Mexican pop music

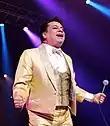
Legendary Mexican music icon, Juan Gabriel

On September 13, 1969, Televisa, a Mexican company and the world's largest Spanish-language television network launched the variety show "Siempre en Domingo" ("Always on Sundays") hosted by Raúl Velasco. "Siempre en Domingo" became one of the most popular TV shows in Latin America with about 420 million television viewers around the world (according to Televisa and their partners). "Siempre en Domingo" was a TV show where many artists performed and debuted. At the time, an appearance was a hallmark of success and performers considered an appearance on the program as a guarantee of stardom similar to "The Ed Sullivan Show" in the United States. Velasco encouraged many Mexican singers such as Lucía Méndez, Lucero, Emmanuel, Mijares, Gloria Trevi, Timbiriche, and Lorenzo Antonio, and helped many of these to become full-fledged stars within the county. Moreover, Velasco presented foreign artists such as Julio Iglesias, Raphael, Miguel Bosé, Chayanne and Ricky Martin. Artists that would bring pop music to Latin America, were, in part by "Siempre en Domingo", helped in that effort thanks for their appearances in the program.